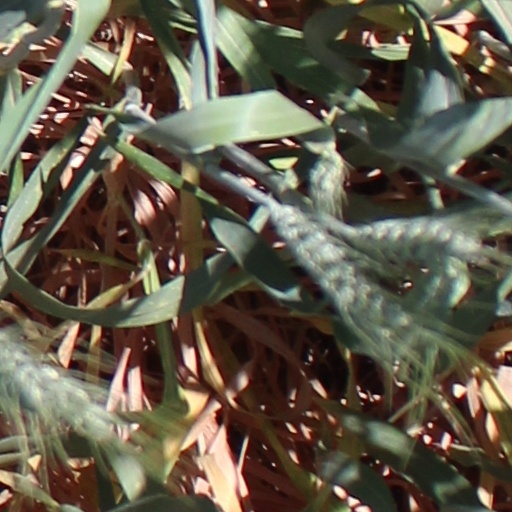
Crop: wheat